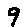
Label: 9